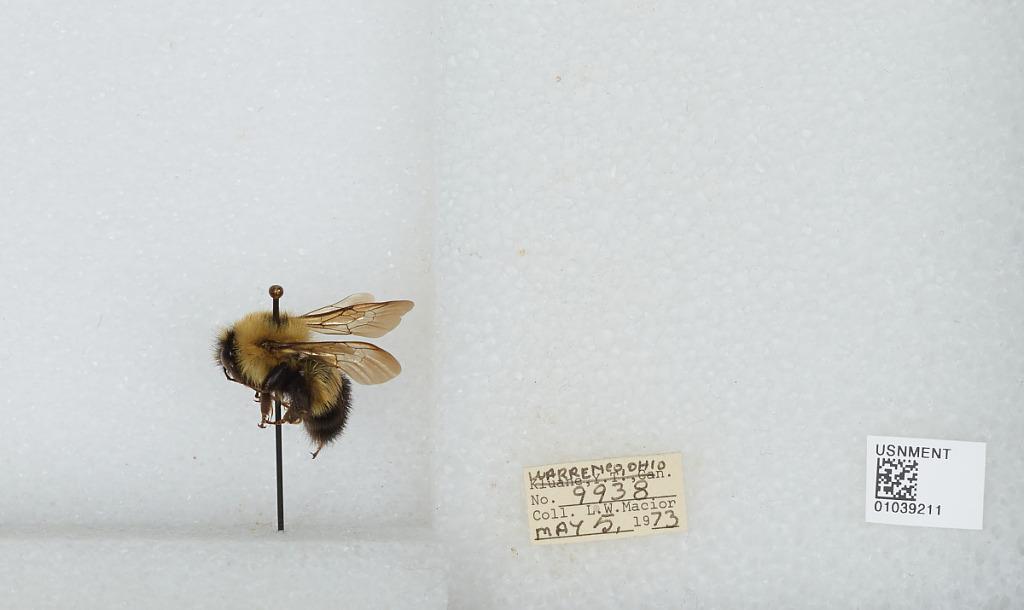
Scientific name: Bombus (Pyrobombus) vagans vagans Smith
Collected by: L. Macior
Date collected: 1973-5-5
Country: United States
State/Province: Ohio
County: Warren
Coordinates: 39.4242, -84.1856